Kamil Shabib

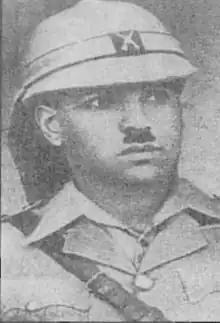

Colonel Kamil Shabib (Arabic: كامل شبيب; 1895 – 20 August 1944) was an Iraqi military officer and one of the Four Colonels of the Golden Square, a pro-Nazi cabal that briefly overthrew the Hashemite monarchy in Iraq in 1941. When the British intervened and the coup was suppressed, Shabib was sentenced to death. He and his collaborators were hanged in 20 August 1944.